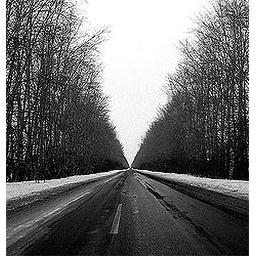
Silence sounds in emptyness like a warp sky road to nowhere..